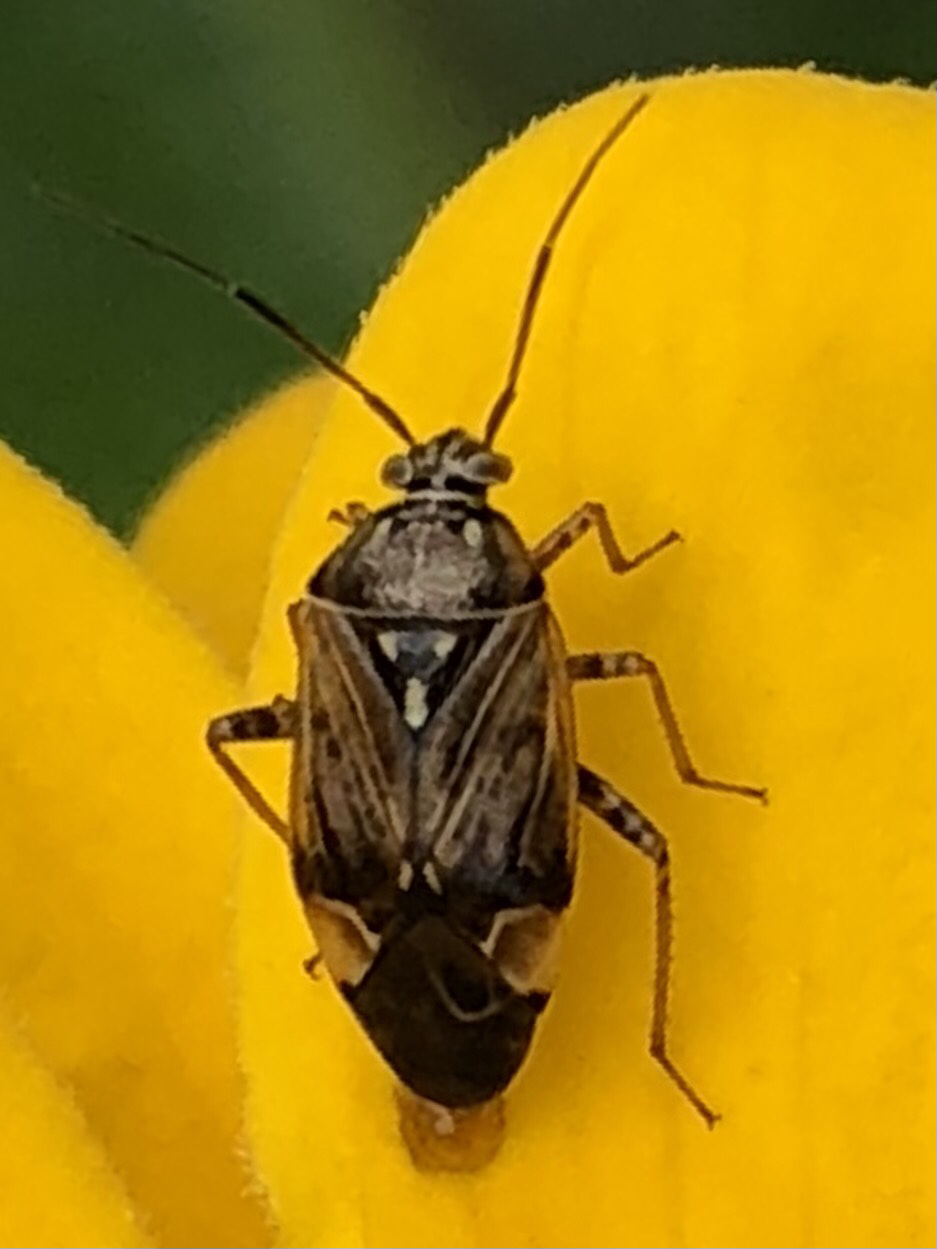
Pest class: lygus_bug